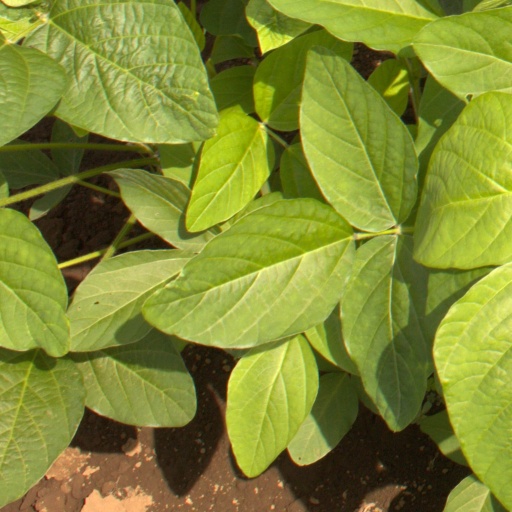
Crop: soybean